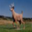
Label: deer